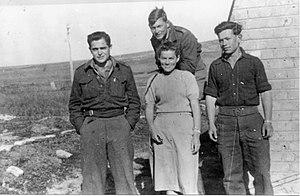
Haim Gouri, né le 9 octobre 1923 à Tel Aviv et mort le 31 janvier 2018 à Jérusalem, est un poète, journaliste, traducteur et réalisateur israélien.